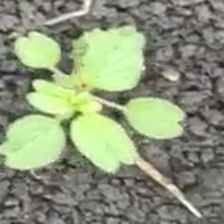
Weed species: Lamber_Quarter_plant(Chenopodium )